Thanos

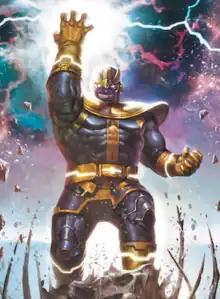
Textless variant cover of "Infinity" #4 (October 2013)Art by Jerome Opeña and Dustin Weaver

Thanos is a supervillain appearing in American comic books published by Marvel Comics. Created by writer-artist Jim Starlin, the character first appeared in "The Invincible Iron Man" #55 (cover date February 1973). An Eternal–Deviant warlord from the moon Titan, Thanos is regarded as one of the most powerful beings in the Marvel Universe. He has clashed with many heroes including the Avengers and the Guardians of the Galaxy.